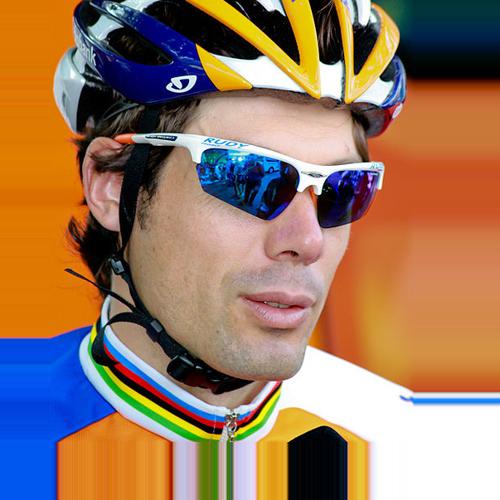
Age: 34